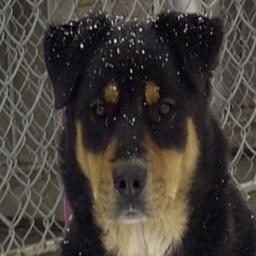
Animal: dogs